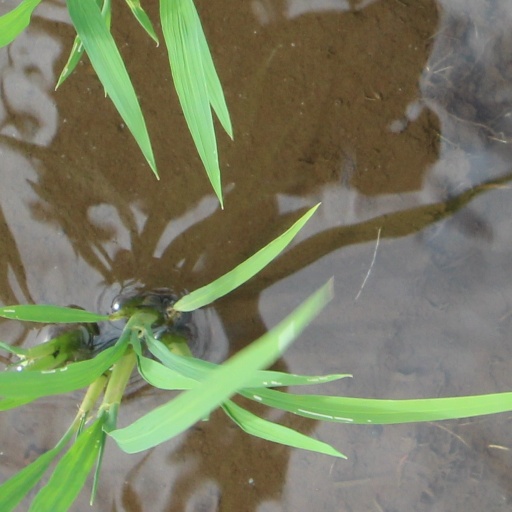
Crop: rice